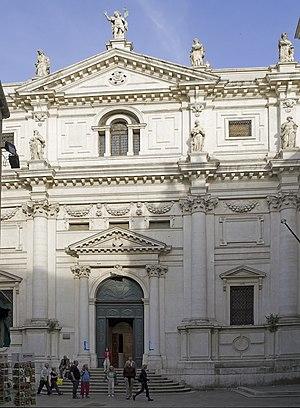
Cet article recense les églises de Venise, en Italie.
Baldassare Longhena - Venise, 18 février 1682 est un architecte baroque vénitien, qui fut l'élève de Vincenzo Scamozzi.
L'église Saint-Sauveur est une église catholique de Venise, en Italie, située dans le sestiere de San Marco, sur le Campo San Salvador, près du pont du Rialto.